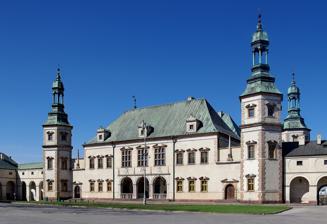
Building: Kraków Bishops Palace
Country: Poland
Year built: 1644
Palace of the Kraków Bishops National Museum Pałac Biskupów Krakowskich w Kielcach Main façade as seen from the Collegiate Church. General information Architectural style Mannerist - early Baroque Town or city Kielce Country Poland Coordinates 50°52′09″N 20°37′39″E / 50.86917°N 20.62750°E / 50.86917; 20.62750 Construction started 1637 Completed 1644 Client Jakub Zadzik Design and construction Architect(s) Tommaso Poncino The Palace of the Kraków Bishops in Kielce ( Polish : Pałac Biskupów Krakowskich w Kielcach ), was built in the 17th century as a summer residence of bishops of Kraków in Kielce , Poland . The architecture of the palace constitutes a unique mélange of Polish and Italian traditions and reflects political ambitions of its founder. Currently the palace houses a branch of the National Museum with an important gallery of Polish paintings . History The residence of the Kraków (Cracow) bishops in the city of Kielce, was founded by bishop Jakub Zadzik , Great Crown Chancellor . The structure, erected between 1637 and 1644, was covered with a high-storey twin roofs and accomplished with towers on the corners. Palace founder Jakub Zadzik ; detail of the ceiling fresco depicting the Judgment of the Arians Its symmetrical, tripartite plan, loggias , towers and interior layout refers to the royal residences dating back the 1620s and 1630s, including Ujazdów Castle and the Villa Regia . The design of the palace is attributed to Tommaso Poncino of Lugano (ca. 1570–1659), author of numerous works of sacred and secular architecture in Kraków, Łowicz , Warsaw , Bright Mountain as well as in the Holy Cross region . Initially, before the palace was a courtyard enclosed by walls with ceremonial gateway from the city, the rear garden, called Italian , an orchard , all surrounded by a wall with embrasures and 2 bastions . One of the bastions was later converted into a gunpowder tower. The whole complex including the Collegiate Church, cour d'honneur , palace, garden and tower was aligned with a Bernardine Monastery on Karczówka hill (established 1624–1628). The palace was expanded in the 18th century and converted into a French-style residence entre cour et jardin . One-storey wings were erected on both sides of the courtyard, one of them was connected by an indoor porch with the collegiate and a seminary of the Holy Trinity Church, funded by the bishop Konstanty Felicjan Szaniawski . The garden was embellished with French-style greenhouses , while large stables , coach houses, riding school, a granary and a brewery were erected in the palace complex. After the nationalization of bishop's estates in 1789, the palace was the seat of various institutions – the Main Directorate of Mining (1816–1827) and the country's first technical university – Mining Academy and later the seat of the Kielce province authorities (1867–1914). During the Second Republic the 17th-century cupolas on the towers, removed in the 19th century, were restored. The interior space was reconstructed – the 18th-century ceilings were removed exposing beam ceilings and friezes . In the years 1919–1939 and 1945–1970 the palace housed the Provincial Office. The structure was converted into a museum in 1971. National Museum in Kielce Main article: National Museum in Kielce In 1971, by the resolution of the Provincial Branch of National Council , the palace complex with adjacent buildings was transferred to the Świętokrzyskie Museum, followed by the September 18, 1971, grand opening of the first two expositions: one on the ground floor, called the Nine Centuries of Kielce; and, on the second floor: the Gallery of Historic Interiors. In 1975, in recognition of its contribution to the development of culture, the facility was given the rank of the National Museum by the Minister of Culture and Art. The permanent exhibits at the museum include Western European painting from 17th to 18th century, the Polish painting from 17th to 20th century, applied arts, archeology, Numismatics , armoury and others. Especially interesting are the works of Italian-born Johann Baptist von Lampi the Elder (Giambattista Lampi, known as Jan Chrzciciel Lampi in Polish), Leopold Gottlieb , Olga Boznańska , Józef Chełmoński , Aleksander Gierymski , Jacek Malczewski and Stanisław Wyspiański among others. Palace complex Exterior of the Bishops' Palace Garden façade of the palace. The point of reference for the early-17th-century bishops' residencies in Poland were royal palaces. Ujazdów Castle constructed for king Sigismund III Vasa in 1624, was an inspiration for the palace in Kielce, whereas the Kielce palace was imitated by many magnate families in their residencies (e.g. Tarło Palace in Podzamcze , 1645–1650 and Radziwiłł Palace in Biała Podlaska ). This type of palace was known as Poggio–Reale because it combined a square building with a central loggia, with side towers as in Villa Poggio Reale near Naples (1487–1489) according to conception of Baldassare Peruzzi and Sebastiano Serlio . The palace in Kielce was built in accordance with "the principles of Italian symmetry" wrote Szymon Starowolski in his 1652 book Poland published in Gdańsk . Steep roofs, towers and decorations are Dutch style features. The main accent of the flat facade of the palace is the central loggia adorned with pillars of black marble , which correspond to the first floor windows of the great hall. The loggia arcades were crowned with stone cartouches with coats of arms of bishop Zadzik ( Korab ), Polish–Lithuanian Commonwealth ( White Eagle and Pahonia with Vasa crest) and Cracow chapter (Aaron – Three Crowns), and obelisks . The sides of the rectangular structure were finished with hexagonal towers covered with openwork helmets and connected with the main building by walls topped obelisks, with gates leading to the smaller courtyards. Formerly the walls were also adorned with statues of the Swedish and Muscovy ambassadors. The space under the cornices is decorated with a sgraffito frieze. Interior space The nature of the interior of the palace is based on its original function. The ground floor was occupied by officials of the episcopal court, guards and servants. The main entrance through the arcade loggia lead to the vast hall (now divided), from where the vaulted corridors lead to the side courtyards. The left side of the palace was occupied by podskarbi (treasurer), treasury, lockers and storage facilities, while the right was reserved for the marshal and starosta (mayor). The chambers were covered with a simple beam ceilings, part of the treasury was vaulted. The vaults in the loggias and in the north-west alcove were adorned with stucco decorations. Interior of the palace Portrait of Felice Zacchia Rondinini , daughter of Cardinal Laudivio Zacchia and renowned art collector, is one of the most valuable paintings in the palace's collection. The ceremonial staircase lead from the front loggia on the piano nobile (first floor). Tripartite arrangement of the rooms is determined by the great hall at the front, the dining room at the back and residential apartments on the sides. The great hall was sided from the south with a chapel built to the design of Sebastiano Sala, treasury and so-called stove depths, on the other side there were rooms for the clergy. The upper dining room is one of the most impressive of the palace's interiors covering approximately 200 m 2 (240 sq yd) and a height of 6.8 m (7.4 yd). The ceiling is composed of 21 larch beams and 1017 boards covered with polychrome depicting 40 allegorical scenes (continents, seasons, months) symbolic ( skull , hourglass , monkey, deer), landscape scenes and geometric-floral decoration. The upper parts of the walls are covered with a painted frieze, while the spaces between the windows are filled with 17th-century portraits of the Cracow bishops – Jakub Zadzik and his successor Piotr Gembicki , kings Sigismund III and Władysław IV and coat of arms (same as on the facade). The other walls were covered with a painted effigies of the Cracow bishops – 35 busts of bishops from Paweł of Przemanków (1266–1292) to John Albert Vasa (1632–1634) dating back from the first half of the 17th century. The lower row of 16 portraits from Jakub Zadzik to Karol Skórkowski (1830–1851) was painted by Aleksander Rycerski, who in the years 1861–1863 carried out a refurbishment of the upper frieze. The dining room lead to the most distinguished suites – the "Bishops apartment" on the left and the "Senator apartment" on the right. The rooms were adorned with carved, gilded frame ceilings filled with oil paintings, created in Kraków workshop of Tommaso Dolabella , an Italian painter active in Poland since 1598, who participated in the decoration of the Palazzo Ducale in Venice . Treaty of Stuhmsdorf , the central painting of a plafond, visible: bishop Jakub Zadzik, king Władysław IV Vasa and hetman Stanisław Koniecpolski . The bishops apartment consisted of two antechambers , bedroom-study and a study. The antechamber adjacent to the dining room area was once decorated with a plafond depicting the scene of the 1634 treaty ending the Polish-Muscovite War ( Treaty of Stuhmsdorf ), while its walls were covered with a gilded cordovan. Among the elements of the original furnishing the most important are black marble fireplace topped with the Korab coat of arms and the remnants of marble floor. The framework Venetian ceilings, patterned after such in the Palazzo Ducale, appeared in Poland in the early 17th century initially in the interiors of royal residences ( Wawel Castle ). Such decoration soon become the main feature of the representative chambers of the noble residences, town halls and even merchant houses. Among a dozen ceilings documented in sources only two preserved – in Gdańsk and Kielce. The ceiling in the antechamber located next to the bedroom-study is adorned with the Bishop Zadzik family crests (Korab, Jelita , Dołęga , Rola ), the central painting of the plafond depicts the parliamentary scene The Judgment of the Arians in 1638 with portraits of king Władysław IV, bishop Zadzik, other dignitaries and a group of dissenters. The background scene is a vast landscape of a town with a church ( Raków ?) and the departure of the Arians ( Polish Brethren ), members of the Polish Protestant church, who taught the equality and brotherhood of all people. In the corners are visible personifications of the seasons. Just like in the next room, the walls were covered with a green-golden fabric, the marble portal and floor were recreated. Garden Terraced Italian garden . Since the beginning the palace accompanied by a small decorative garden, called Italian , referring to the castle gardens created within the walls. The axis of the garden was the extension of the palace's axis, leading from the loggia into a well , roofed by a green dome, and the gunpowder tower. The central terrace with herbs and seasonal flowers was surrounded by fruit trees , forming a court orchard. The apartment directly adjacent to the western facade of the palace formed an integral part of the formal apartment, it was accompanied with so-called giardino segretto (secret garden), a place only for the owner. In the following centuries the mannerist garden arrangement was maintained. The symmetrical geometric parterres were enriched with rows of hornbeam with linden gazebos and dwarf fruit trees were planted ( quince , cherries , apples ). There were also buildings: orangery , fighouse, two greenhouses, ice house and cold frames for the cultivation of seedling plants. In 1789, after the taking over of the bishops estates by the civil authorities, part of the garden plots was allocated to the officials, the staircase leading from the palace to the garden was rebuilt and the original layout of the garden was obliterated. The 17th-century geometrical garden with a central portion surrounded by an apple orchard, was restored in 2003. Other structures Collegiate Church, rebuilt 1632–1635. The original 17th–18th-century palace complex includes also the Collegiate Church, the Holy Trinity Church and a seminary. The Collegiate Church was established in 1171 by bishop Gideon (Gedko) together with the collegiate's chapter and a parish. The original hewn stone church was built in the Romanesque style . The church was enlarged in the 16th, in the first half of the 17th century (1632–1635) and after 1719 forming a three-nave basilica and consecrated in 1728 by Konstanty Felicjan Szaniawski Holy Trinity Church, built 1640–1644. The Baroque main altar, made by Antoni Frączkiewicz, was decorated with a painting of the Assumption , painted in Rome in 1730 by Szymon Czechowicz . The interior has many monuments, including one of the most important monuments of the Renaissance art in Poland – the tomb of Elżbieta of Krzycki Zebrzydowska, mother of bishop Andrzej Zebrzydowski . The first mention of the Holy Trinity Church dates from 1602. In 1638 bishop Jakub Zadzik established the hospital rectory church of the Holy Trinity. Soon afterwards a stone church was built accompanied by a timber building of a hospital . The construction was completed in 1644, and the Chapel of the Assumption of the Blessed Virgin Mary sponsored by the starosta of Kielce – Stanisław Czechowski was erected. The new church was consecrated two years later, on April 6, 1646, by bishop Piotr Gembicki. In 1725 bishop Konstanty Felicjan Szaniawski founded the present high altar, side altars, pews and a pulpit . He has also started the construction of the sacristy and established a seminary in 1726. Influences Tarło Palace in Podzamcze Piekoszowskie. The structure had a large influence on contemporary architecture immediately after its completion. The founder of one of the most significant imitation in Podzamcze Piekoszowskie was Jan Aleksander Tarło, voivode of Sandomierz . The palace was built between 1645 and 1650, and its construction had cost the equivalent of 30 villages. The property was owned by the Tarło family until 1842, and changed its owners several times in the following years. After a fire in the mid-19th century the palace turned into a ruin. Legend has it that during the banquet furnished by bishop Jakub Zadzik in his newly built palace in Kielce, the host rejected the invitation of Jan Aleksander Tarło, saying "I'm not staying in huts" and offended Tarło said – "I invite Your Excellency to Piekoszów for two years, to the same palace as Your Excellency have here". See also List of mannerist structures in Southern Poland List of palaces in Poland Notes and references